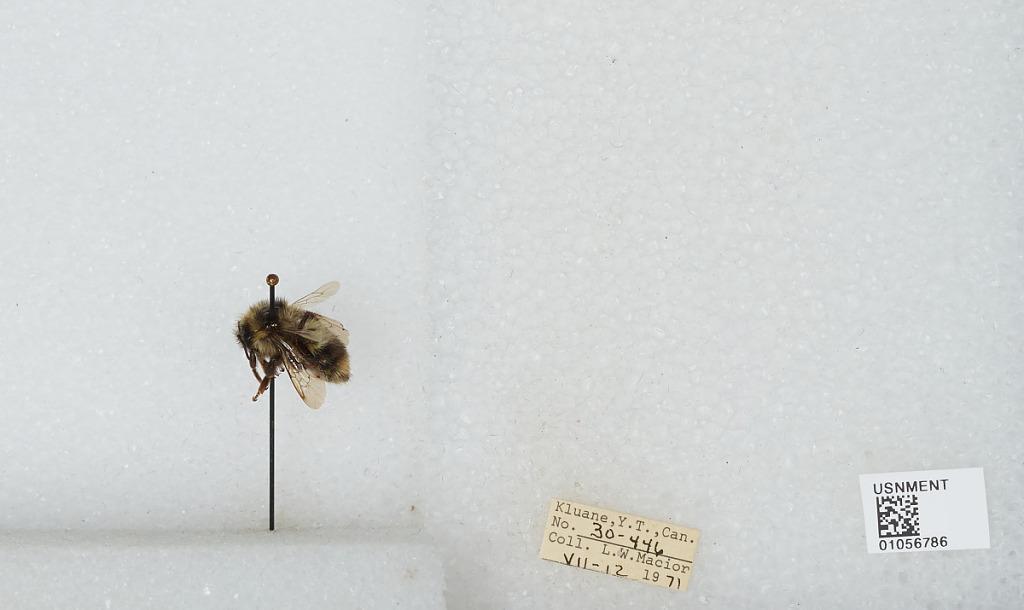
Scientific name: Bombus bifarius nearcticus
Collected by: L. Macior
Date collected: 1971-7-12
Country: Canada
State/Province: Yukon Territory
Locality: Kluane
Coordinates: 60.75, -139.5